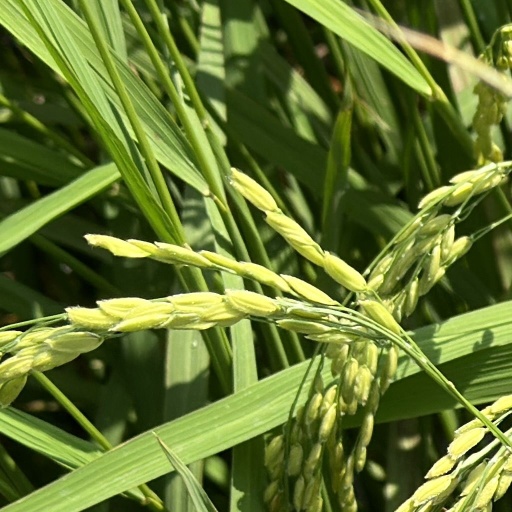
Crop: rice